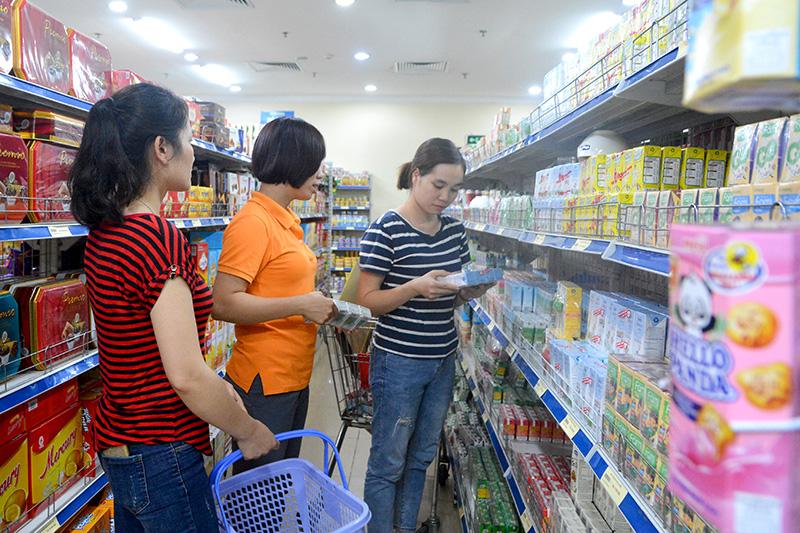
có ba người đang đứng ở giữa hai kệ hàng